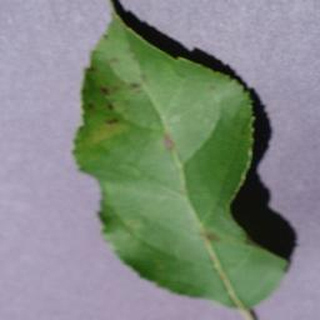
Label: apple_apple_scab